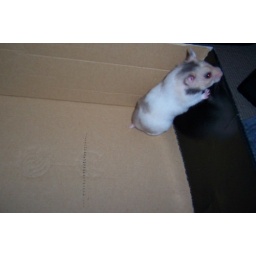
Miffy in a shoe box